Gold Glove Award

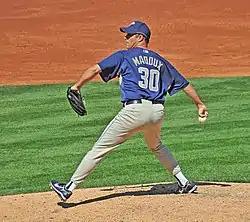
Greg Maddux won 18 Gold Gloves, the most of any player.

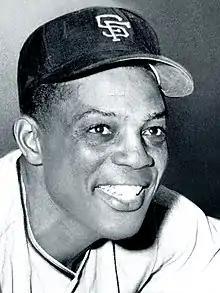
Hall of Fame centerfielder Willie Mays won 12 Gold Gloves and was elected to the joint MLB/Rawlings all-time team compiled in 2007, the 50th anniversary of the Gold Glove award

On February 20, 2007, Major League Baseball and Rawlings announced that an all-time Gold Glove Team would be named during the 50th anniversary of the first Gold Glove Awards. Rawlings asked 70 baseball reporters, former players, and former managers to select 50 names for the ballot, from an initial selection of 250 names. The team was selected by fans, who voted at the Rawlings Gold Glove website, at United States Postal Service offices, and at sporting goods stores. The results were announced at the 2007 Major League Baseball All-Star Game.